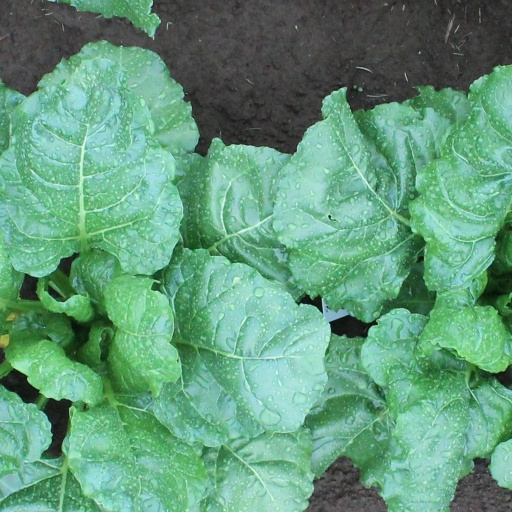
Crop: sugar beet